Karachi Press Club

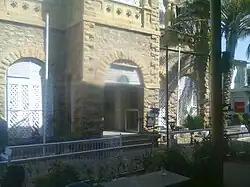
Karachi Press Club's main Building

The Karachi Press Club (KPC @pressclubkhi) is an organization of the community of the journalists. It also takes account of academics, business people and people from the public service. Karachi Press Club was the first press club that was established and located at Karachi, Sindh, Pakistan.